Big Brother (British TV series) series 2

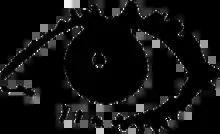
Series two logo

Big Brother 2001, also known as Big Brother 2, was the second series of the British reality television series "Big Brother". The show followed eleven contestants, known as housemates, who were isolated from the outside world for an extended period of time in a custom-built House. Each week, one or more of the housemates were evicted by a public vote. The last remaining housemate, Brian Dowling, was declared the winner, winning a cash prize of £70,000.